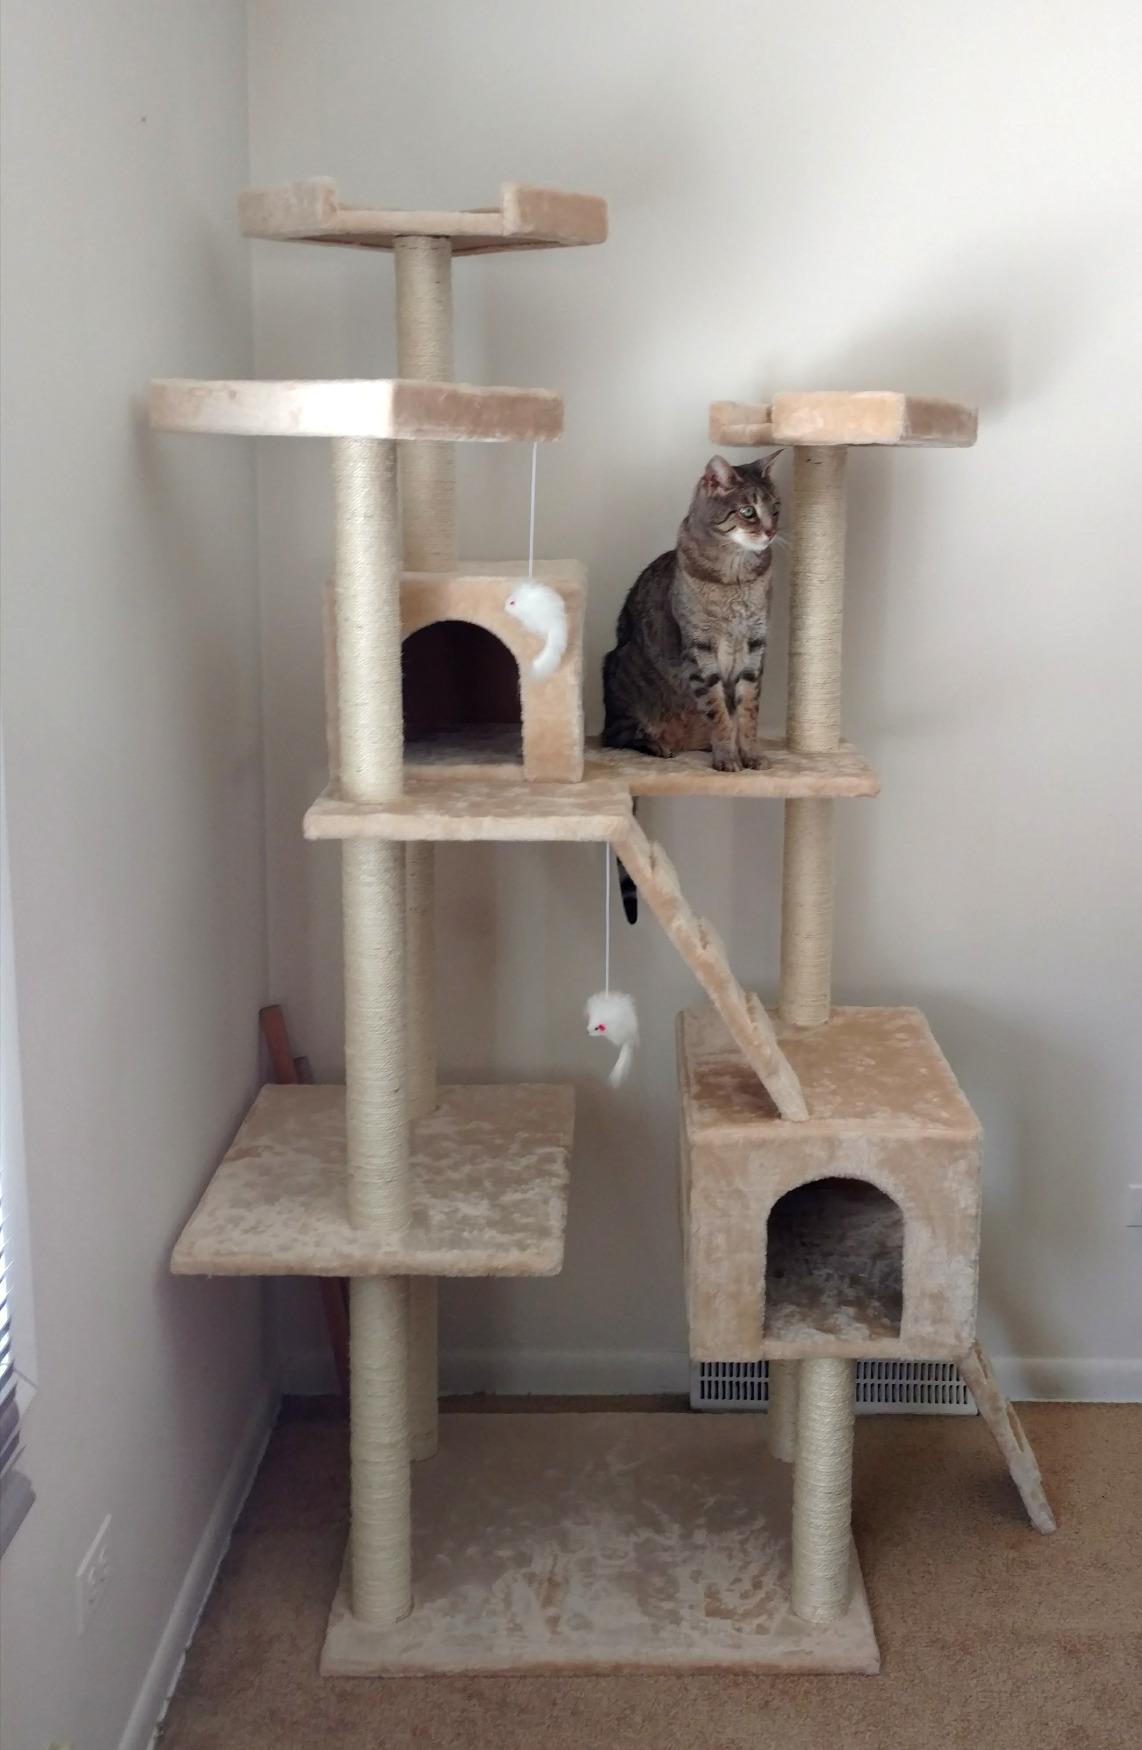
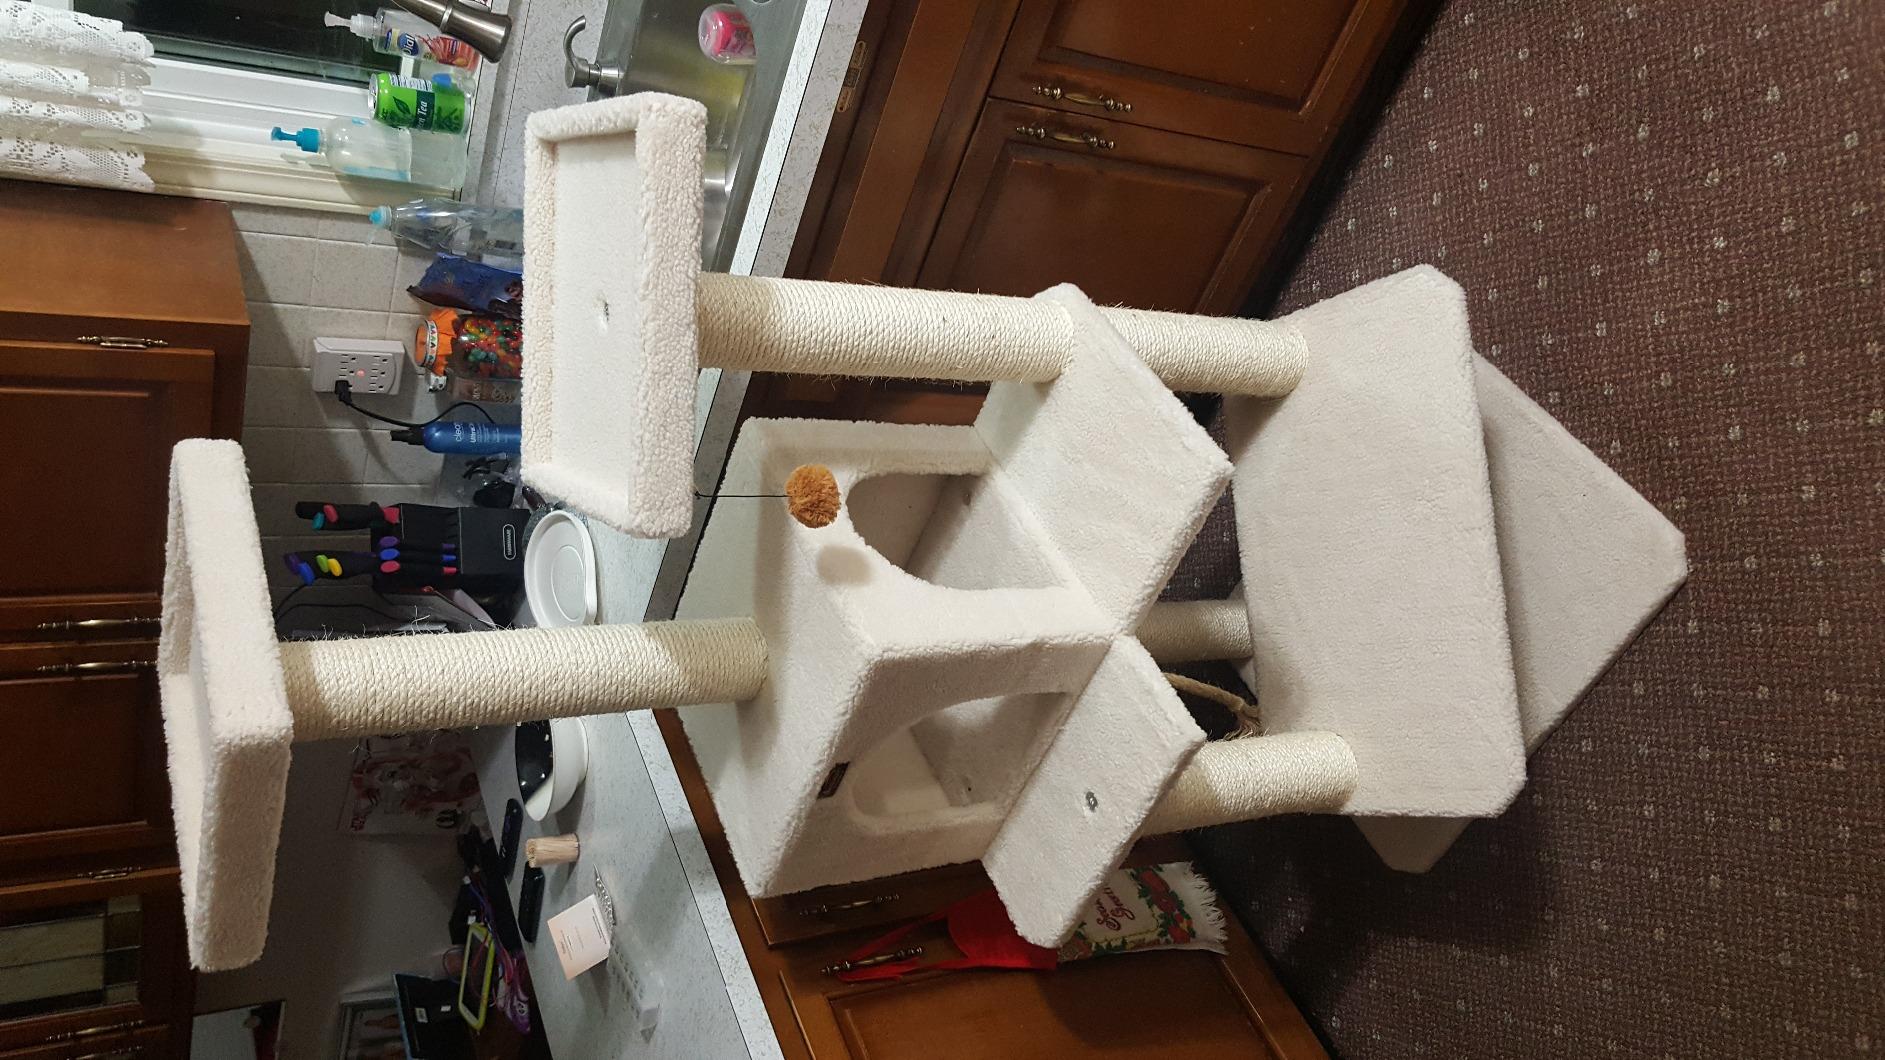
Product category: items_cat tree
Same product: no